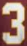
Number: 3